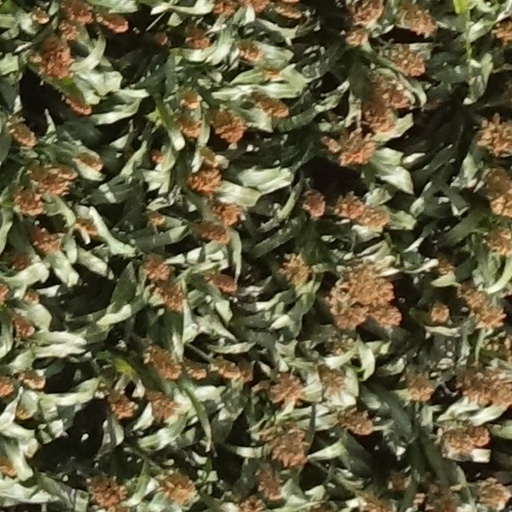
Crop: sorghum